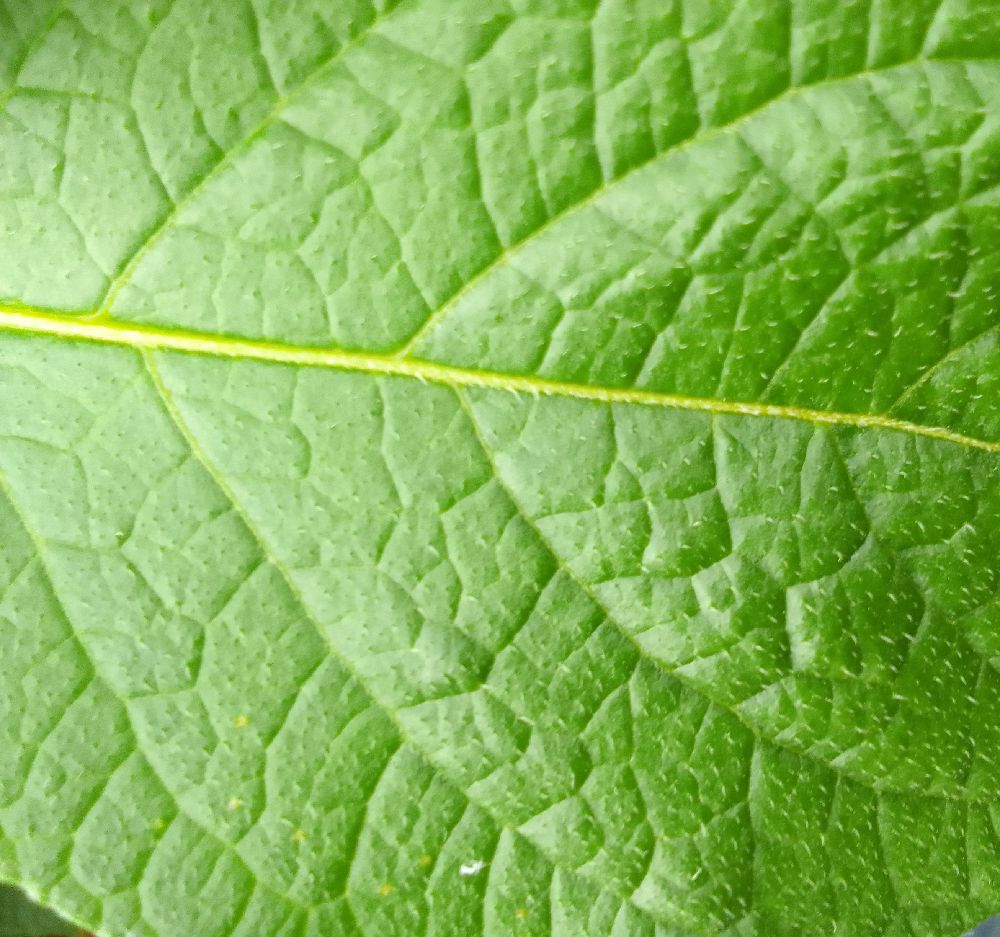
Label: Healthy